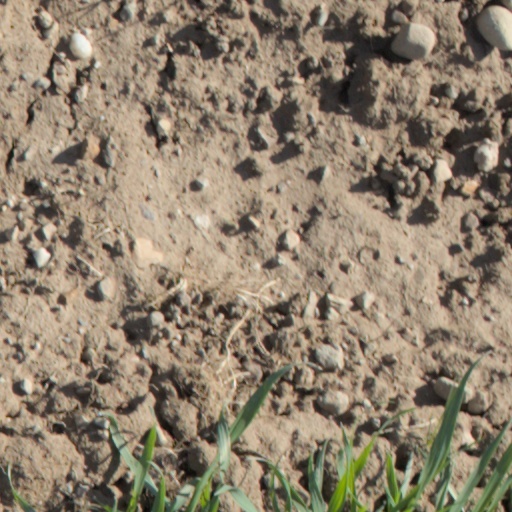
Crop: wheat